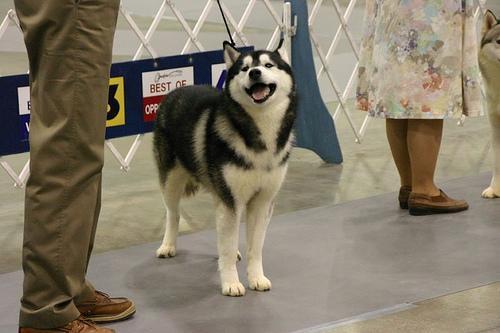
Eskimo_dog